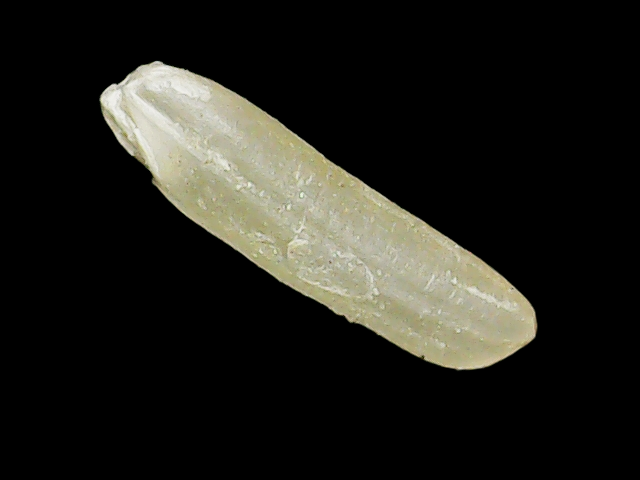
Rice variety: Binadhan16